Adelaide Botanic Garden

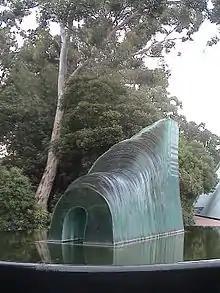
"Cascade" glass sculpture by Sergio Redegalli, south of the Bicentennial Conservatory

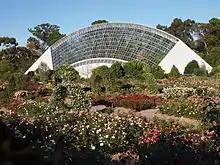
Rose garden and Bicentennial Conservatory

The Museum of Economic Botany is dedicated to the collection and interpretation of "useful" plants. It was established by Schomburgk in 1879. Described as "the last purpose-built colonial museum in the world", it is located within the gardens a short distance to the west of the Goodman Building. Built in Greek Revival style and opened in May 1881, the building and its interior was extensively restored during 2008–09. The restoration works were assisted by a grant from the Government of Australia for $1.125 million and sponsorship by South Australian oil and gas company, Santos. The sponsorship arrangement also included naming rights and a commitment to ongoing support of the museum's exhibition program. Much of the collection originally on display in 1881 was reinstated, including a collection of papier mache and stucco replicas of various fruits and fungi. A space for temporary exhibitions within the museum was created by Khai Liew Design. Displays of Aboriginal artefacts, a subject neglected by the original museum, were prepared in collaboration with the South Australian Museum.